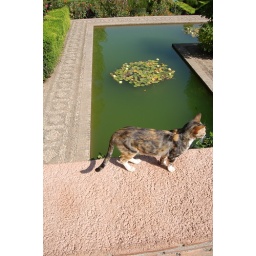
the house cat at the Alhambra in Granada.